Compagnie du Sénégal

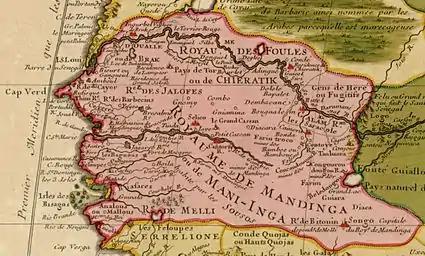
Senegal, from the 1707 map of "Barbaria, Nigritia, and Guinea" by Guillaume de l'Isle.

The Compagnie du Sénégal (French for the "Senegal Company" or, more literally, the "Company of the Senegal") was a 17th-century French chartered company that administered the territories of Saint-Louis and Gorée island as part of French Senegal.